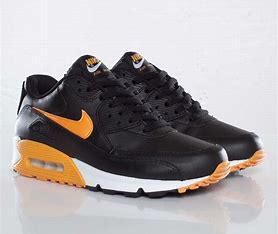
Brand: Nike
Model: Air Max 90 Essential